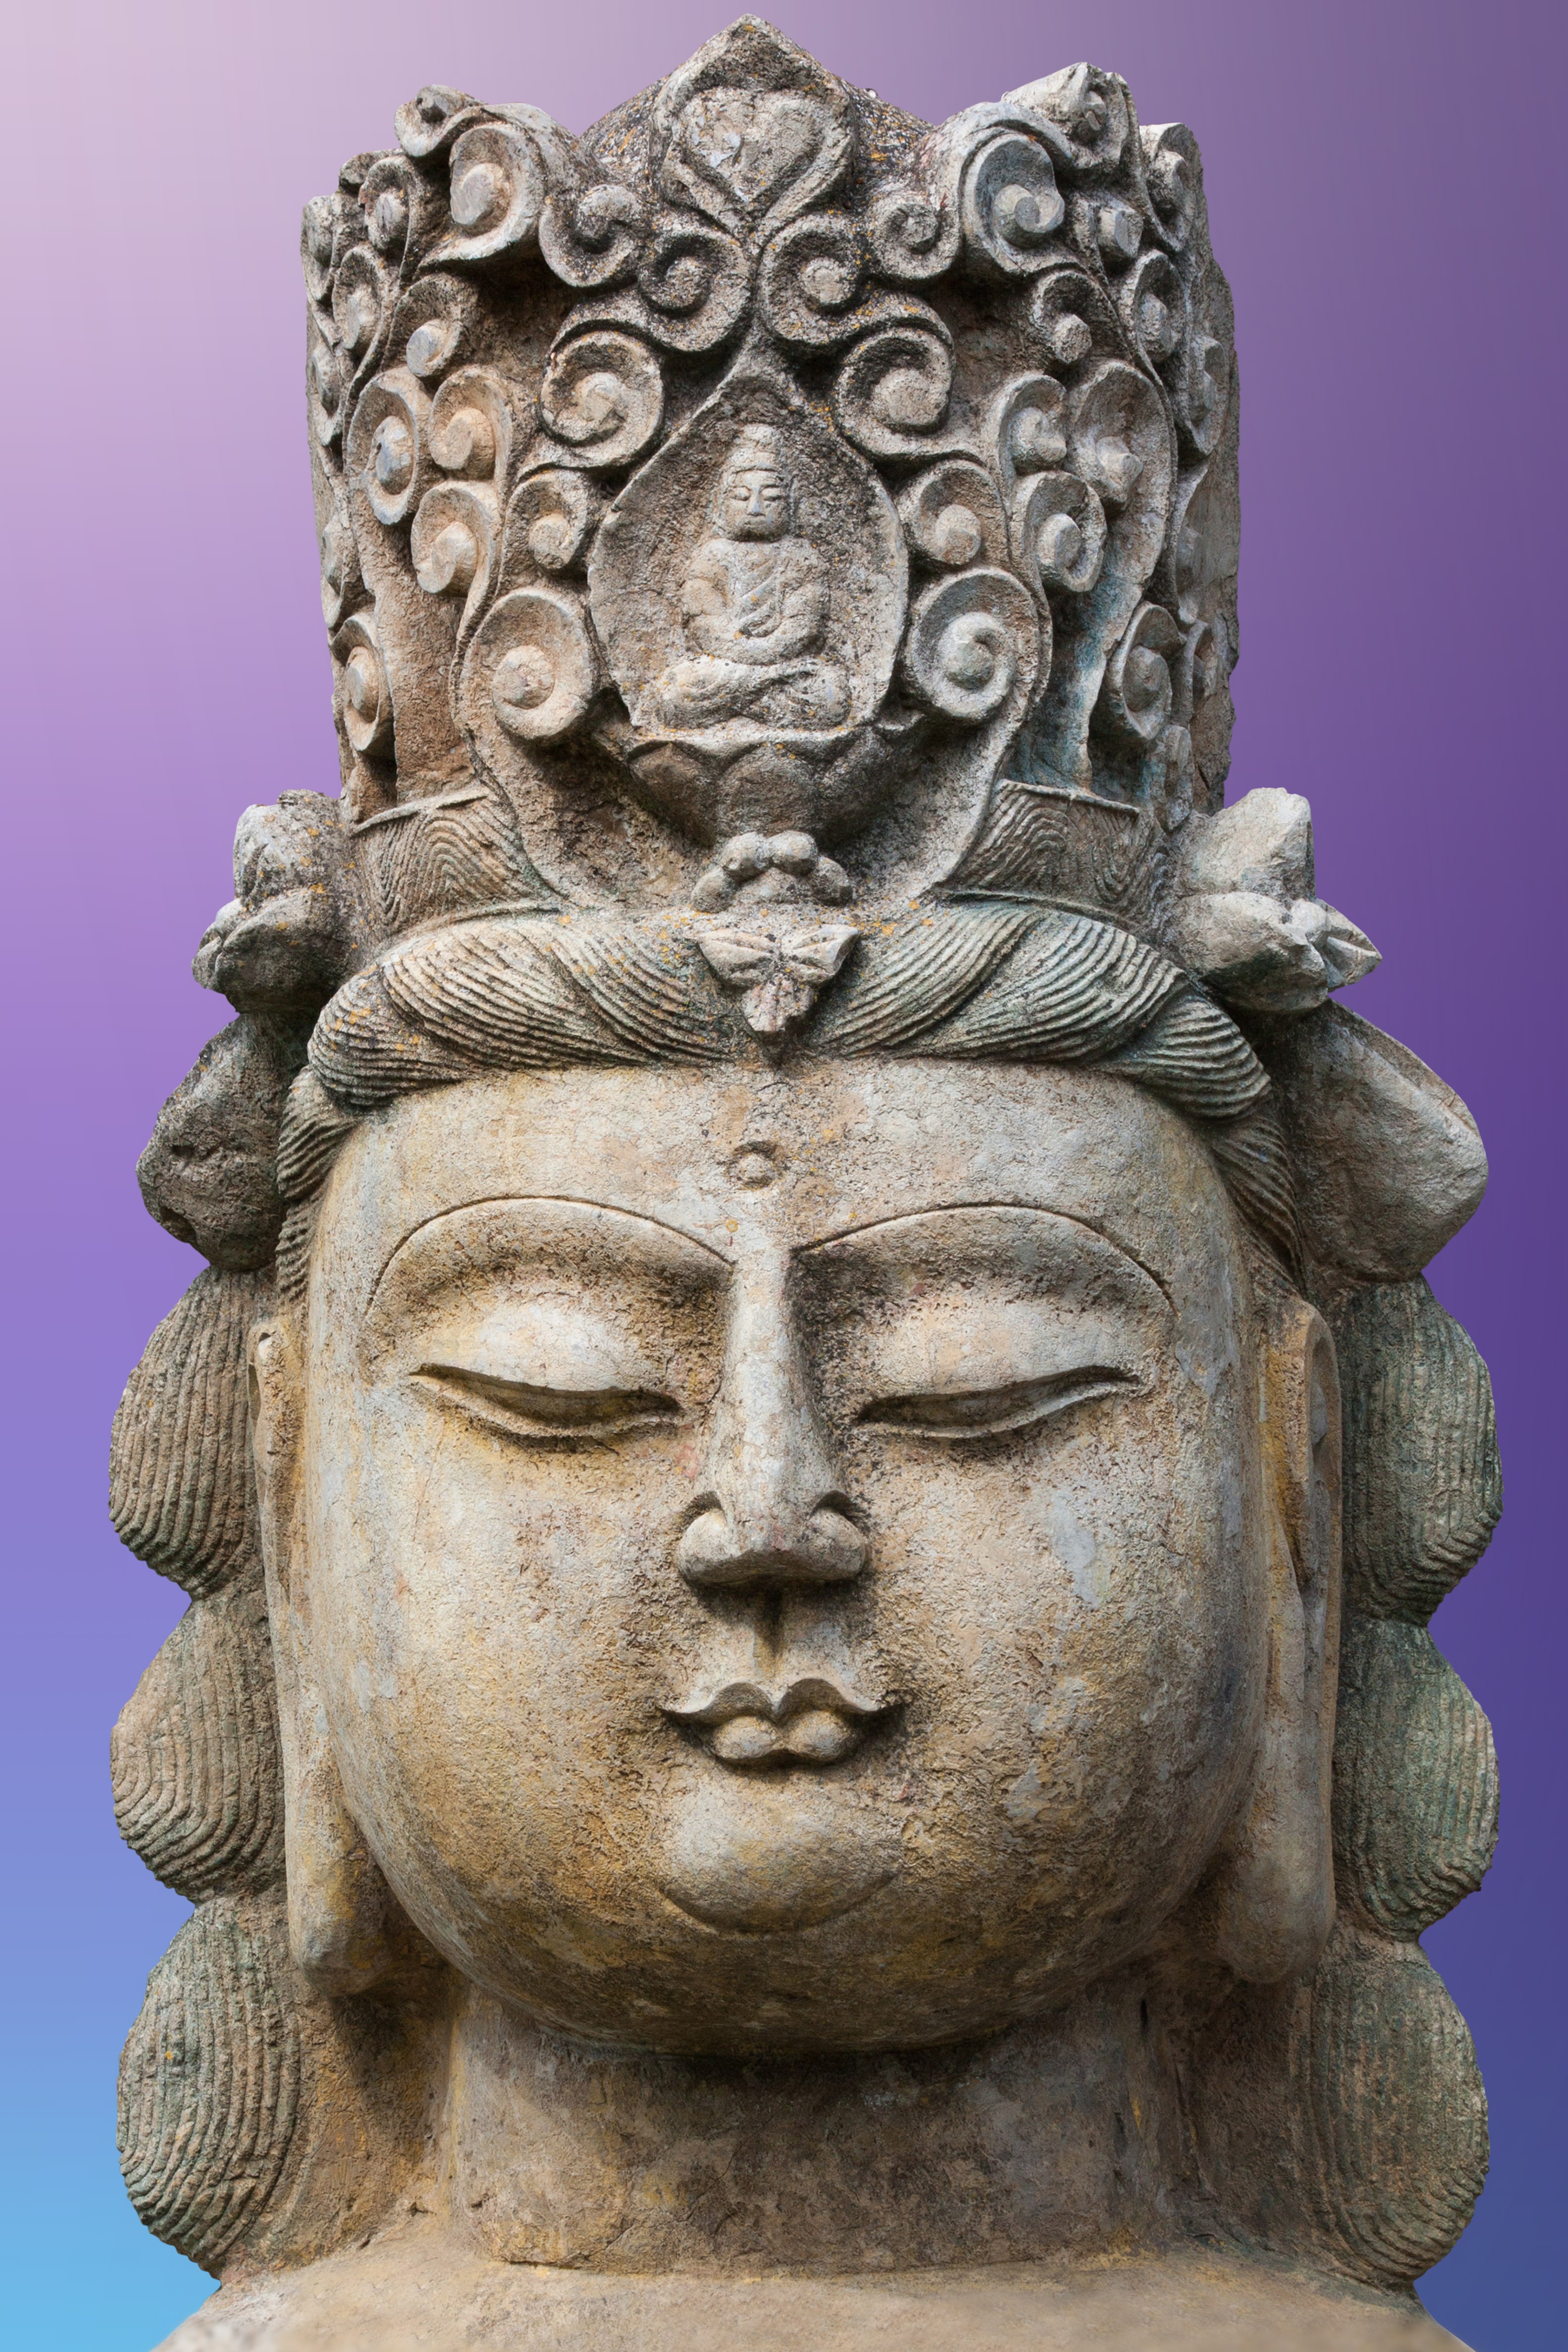
interior, stone, monument, statue, religion, asia, rest, spiritual, crown, sculpture, art, figure, meditation, temple, head, buddha, deity, carving, unique, guanyin, harmony, spirituality, steinmetz, third eye, archaeological site, stone carving, gautama buddha, ancient history, siddhartha gautama, classical sculpture, stirnchakra, throat chakra, chakra colors